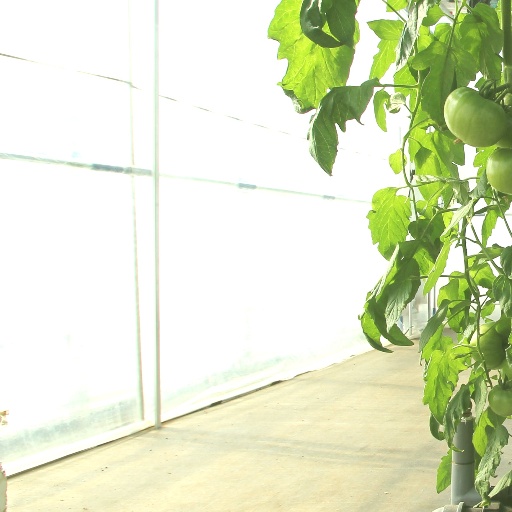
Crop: tomato